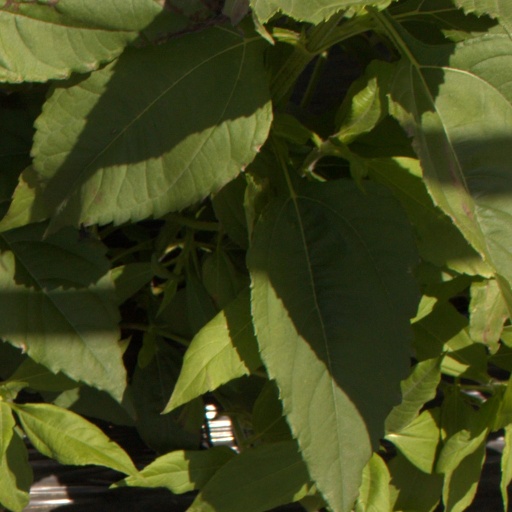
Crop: Jerusalem artichoke